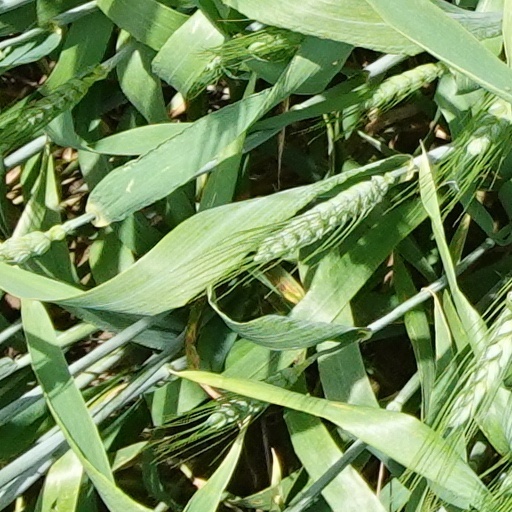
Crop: wheat